Olin College

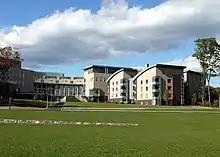
A view of Olin College. The dormitories are to the right; the Oval is straight ahead.

Olin College was founded by the F. W. Olin Foundation in 1997. The trustees were concerned about perpetuating Franklin W. Olin's donor intent indefinitely, so the foundation's president, Lawrence W. Milas, proposed creating a college. "We always had a bias toward supporting science and engineering schools because Mr. Olin was an engineer," Milas said. "I was concerned with whether or not this would be consistent with what Mr. Olin had ever considered. I went back and read minutes of board meetings. And sure enough, in the late 1940s, at two or three board meetings shortly before his death, he expressed the idea of starting a new institution."